Downtown Fort Worth

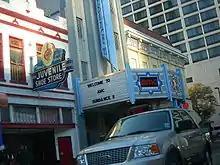
AMC Theatre in Downtown Fort Worth (currently unoccupied)

Sundance Square began as an effort by Sid Bass to revitalize downtown Fort Worth in the early 1980s. At the time, downtown Fort Worth was in decline due to suburbanization. There were many empty gaps between existing skyscrapers and historic buildings that resulted in a pedestrian-unfriendly atmosphere. During many trips to New York City, Bass was fascinated with the urban atmosphere with retail shops, restaurants, office buildings, and museums all working together to form one cohesive experience for the public. He did not want to relocate his business to New York City so he brought a little of New York City to Fort Worth. He employed Thomas E. Woodward, AIA, of Woodward & Taylor Architects, a Dallas architectural firm to design Sundance Square because of his experience with historic structures and commercial buildings. Lewis Faulkner, AIA was the Project Architect and Manager for Woodward & Taylor. Woodward & Taylor placed the Knights of Pythias Building on the U. S. Department of Interior's list of Historic Buildings & Places.